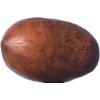
Label: nut_pecan